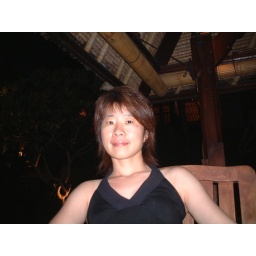
Pool side BBQ in my little black dress